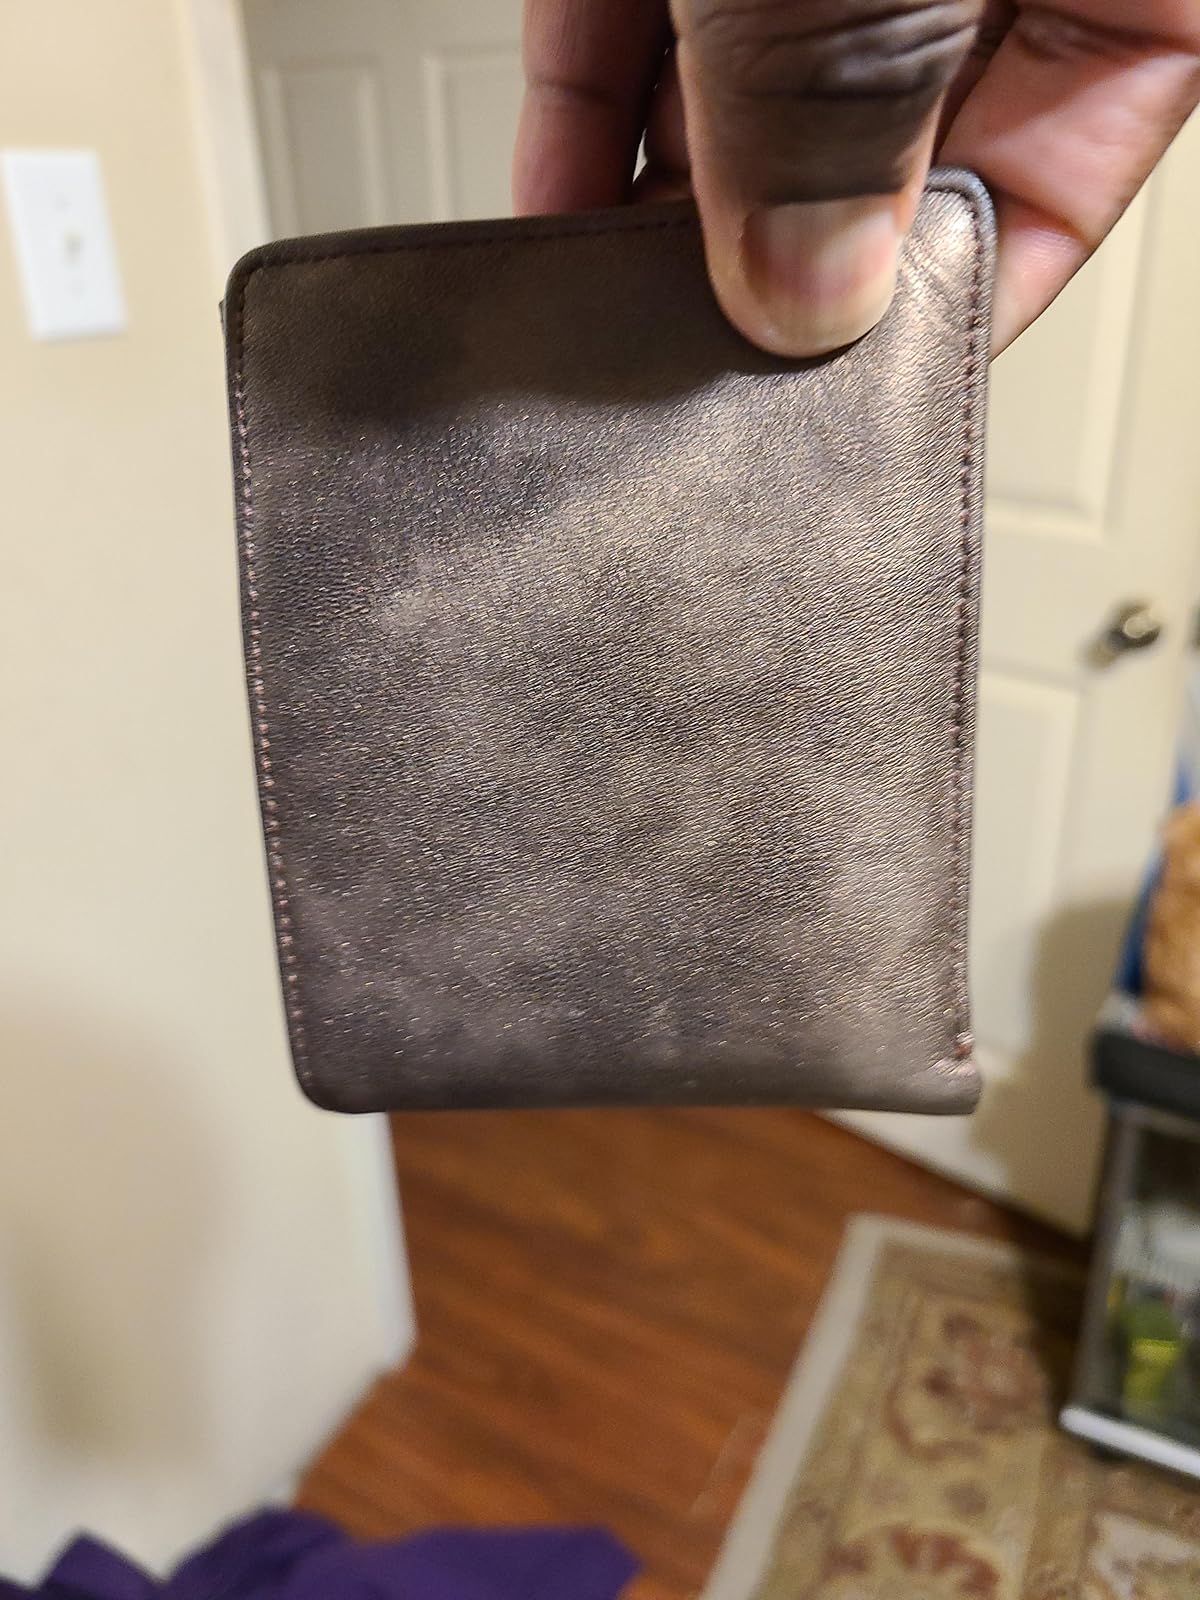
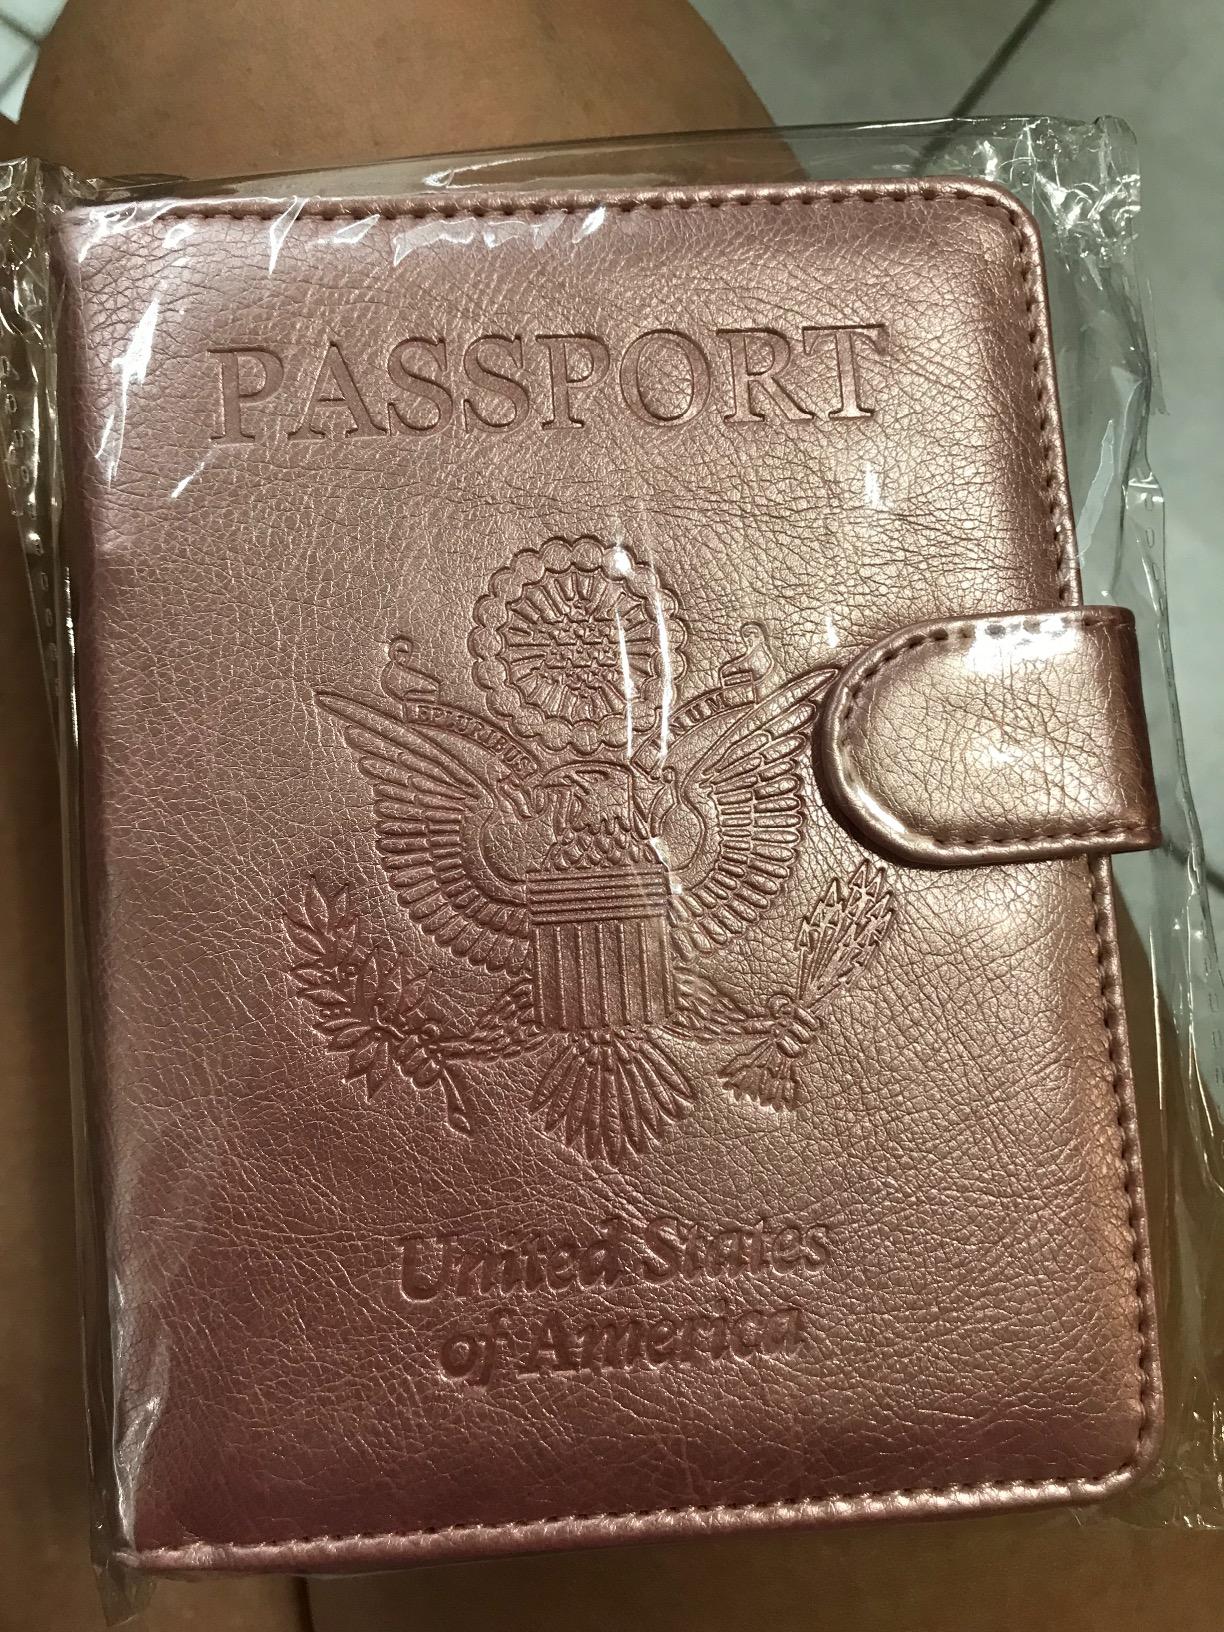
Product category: accessories_wallet
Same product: no